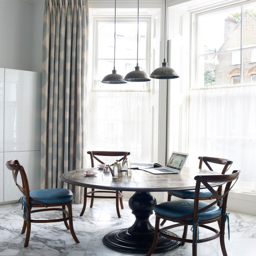
example of a trendy dining room design